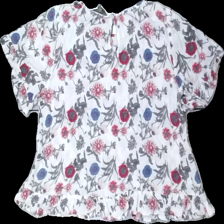
View: back
Type: Blouse
Category: Ladies
Brand: Not in the list
Brand text on label: dotted blue
Colors: White, Green, Pink, Multicolor
Material: 100% viscose
Pattern: Floral print
Cut: Regular
Size: M
Season: All
Damage location: bottom center
Damage 2 location: middle right
Damage 3 location: middle right
Price range: 50-100
Recommended usage: Reuse
Description: vit blus med volanger och blommor på, några lösa trådar
Comment: någon lös tråd